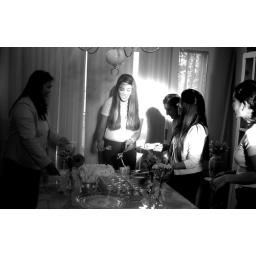
ok, cutting cake in black and white